Astara, Azerbaijan

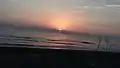
Caspian Sea, Astara

The Caspian Sea is the world's largest inland body of water, variously classed as the world's largest lake or a full-fledged sea. It is an endorheic basin (a basin without outflows) located between Europe and Asia, to the east of the Caucasus Mountains and to the west of the broad steppe of Central Asia. The sea has a surface area of (excluding the detached lagoon of Garabogazköl) and a volume of . It has a salinity of approximately 1.2% (12 g/L), about a third of the salinity of most seawater that is found in the region.